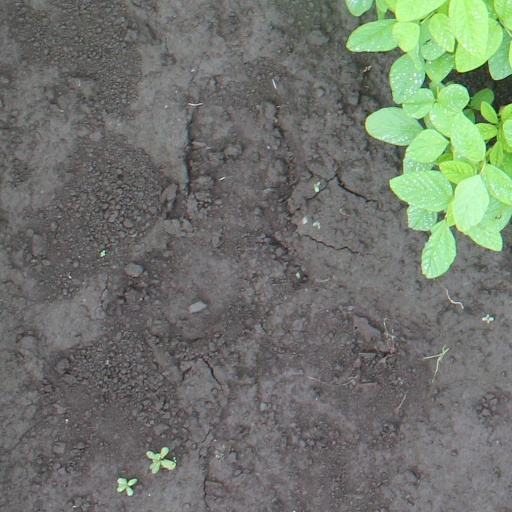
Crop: soybean